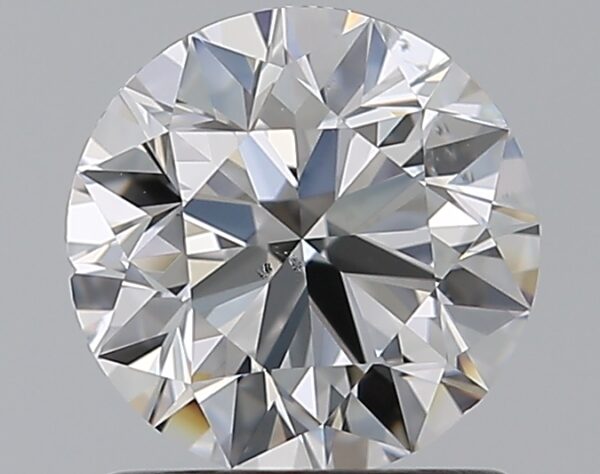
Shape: round
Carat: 1
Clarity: SI1
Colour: E
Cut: EX
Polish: EX
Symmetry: VG
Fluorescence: N
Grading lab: GIA
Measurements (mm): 6.33 x 6.37 x 3.99